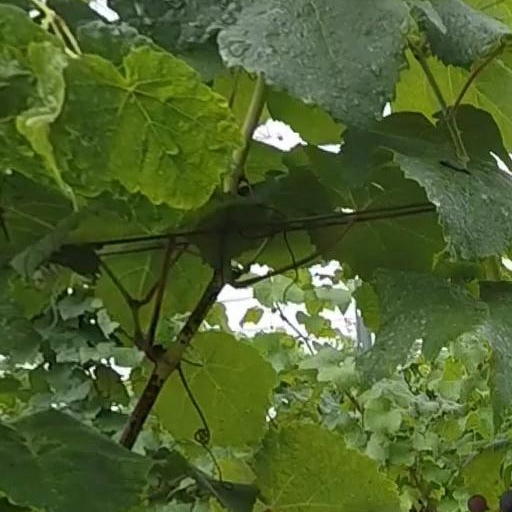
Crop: grape